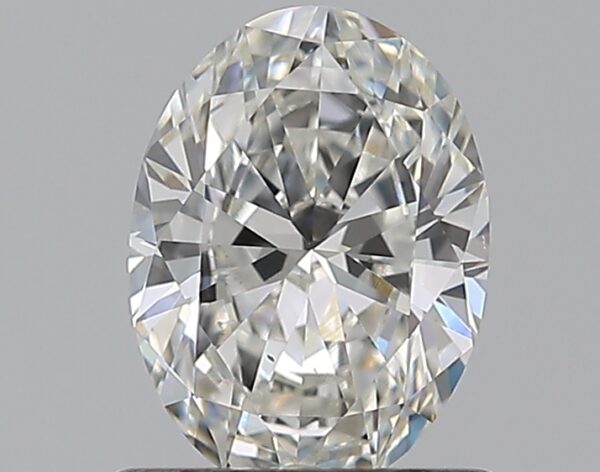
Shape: oval
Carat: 0.7
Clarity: VS2
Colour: F
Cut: EX
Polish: EX
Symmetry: EX
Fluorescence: ST
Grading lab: GIA
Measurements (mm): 6.92 x 5.08 x 3.01